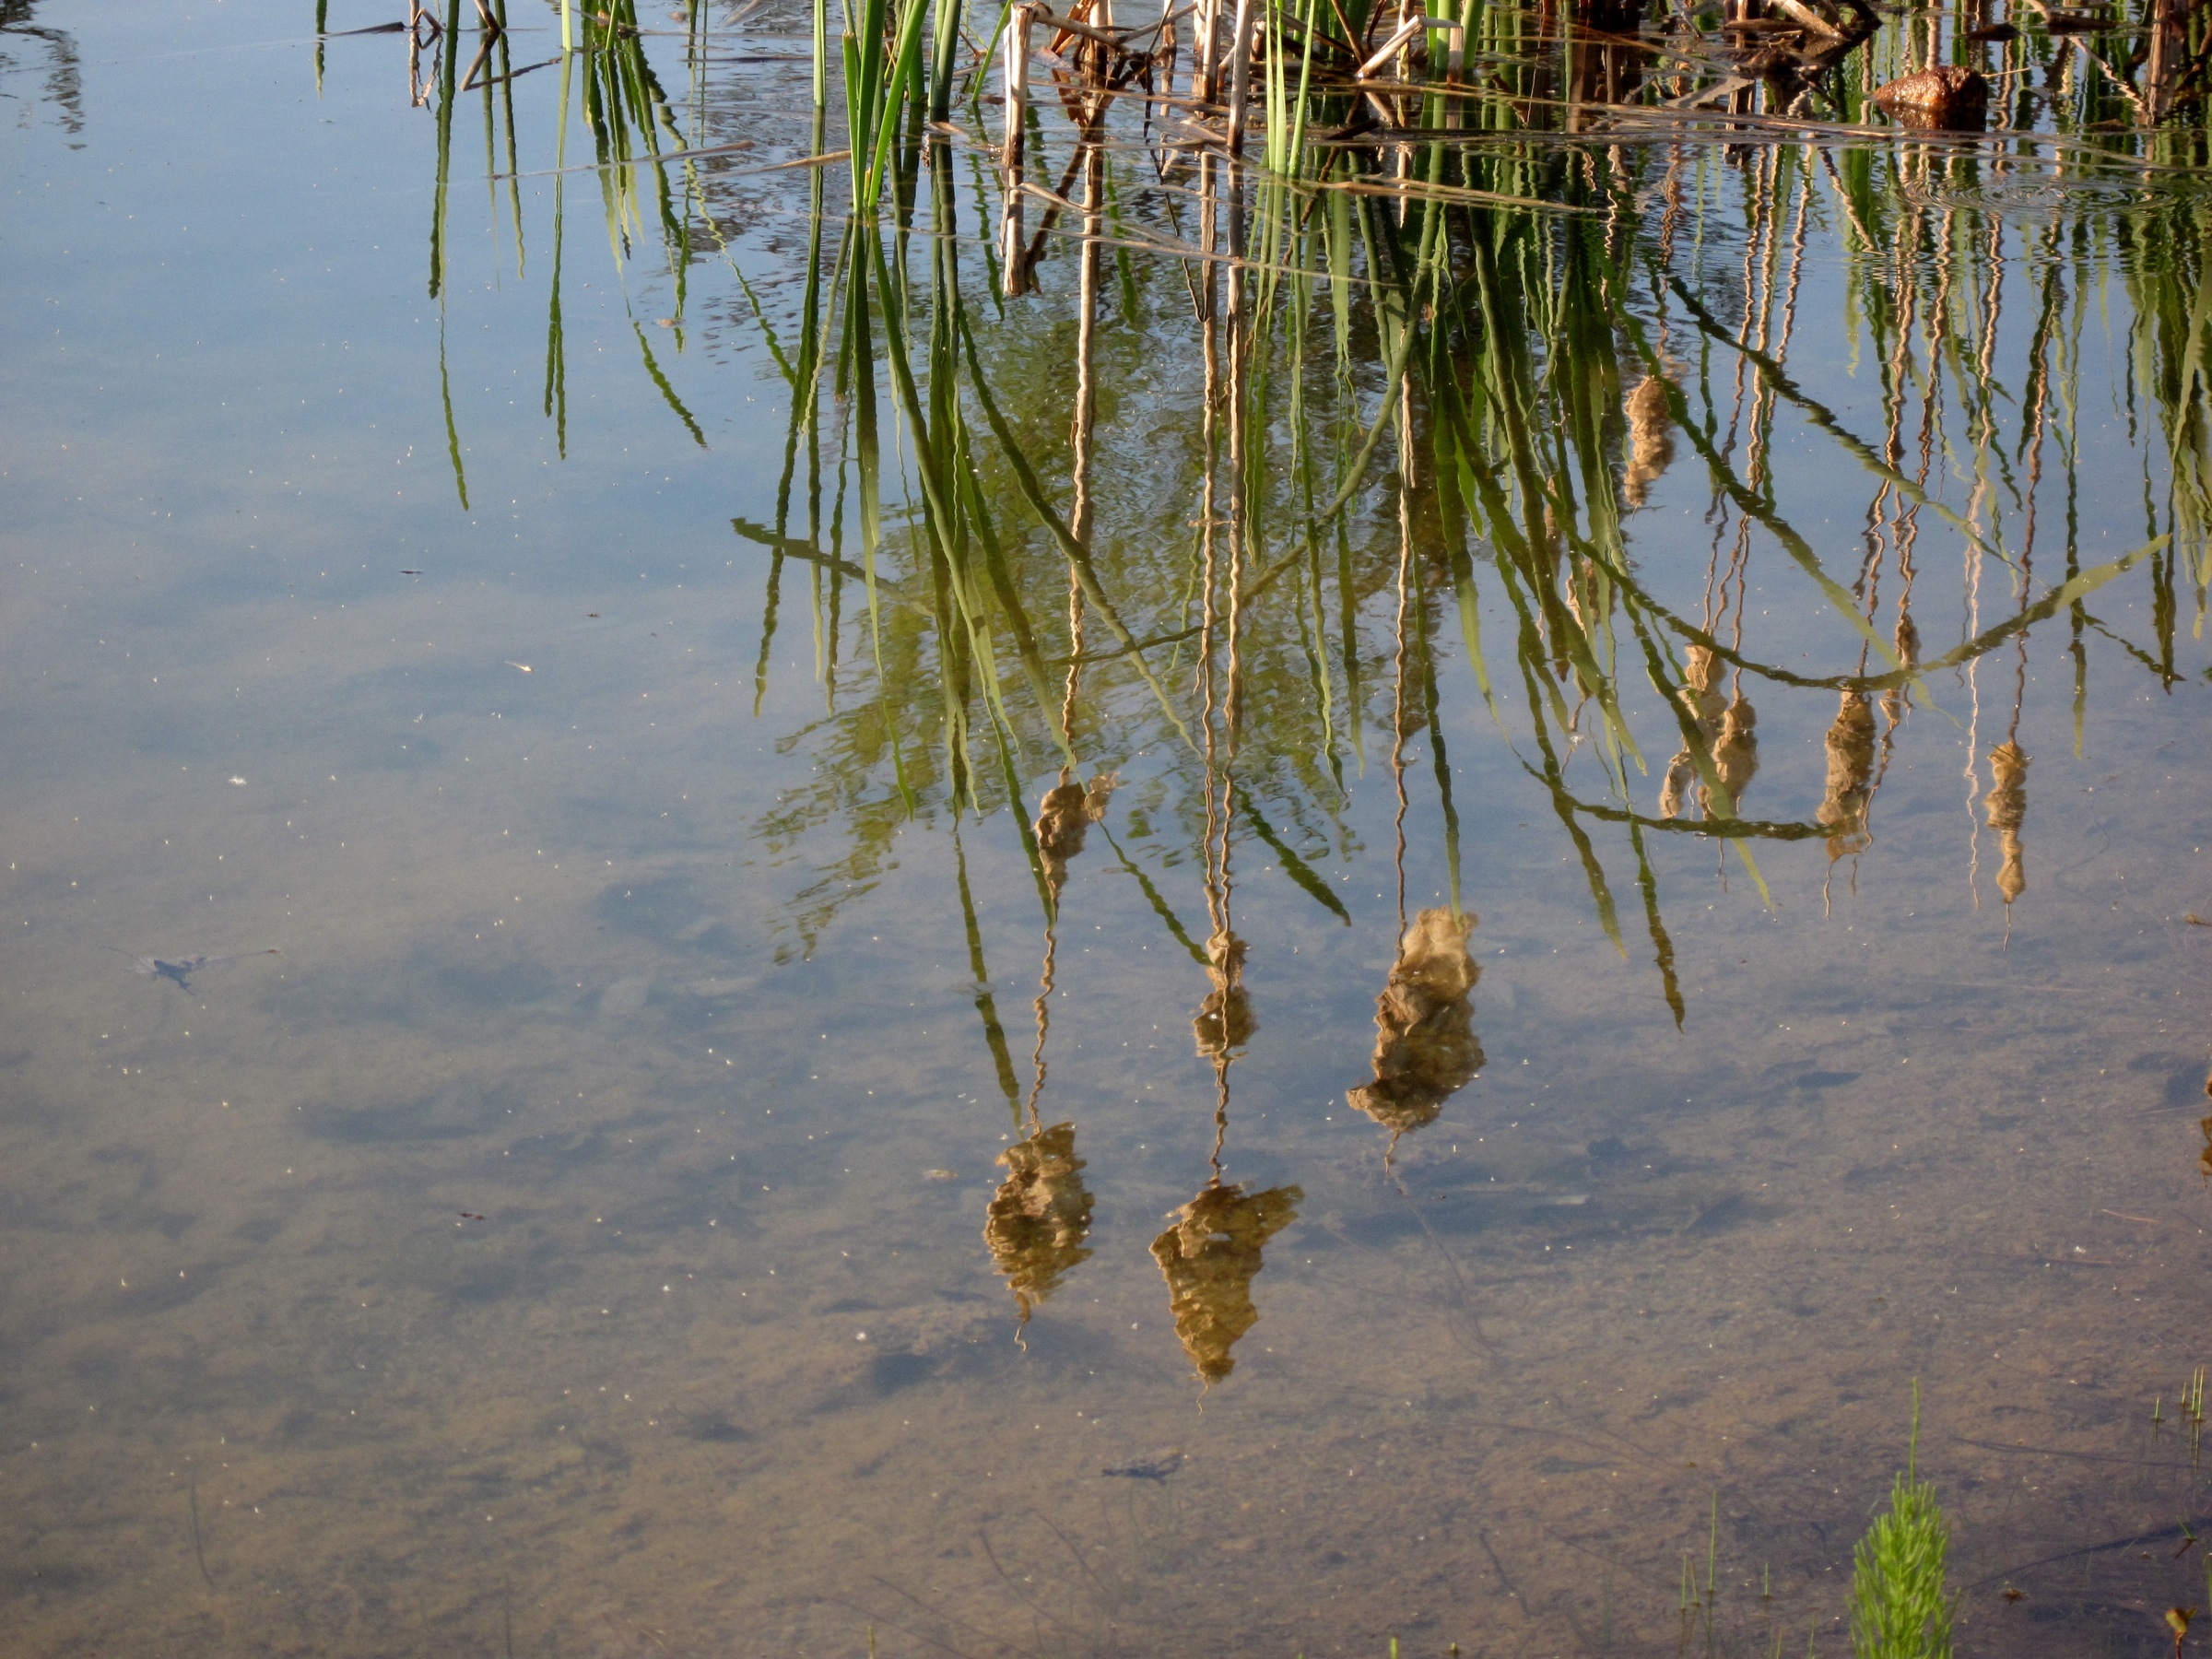
tree, water, nature, marsh, swamp, branch, plant, sunlight, morning, leaf, lake, river, pond, reflection, autumn, season, wetland, habitat, vermont, natural environment, grass family, woody plant